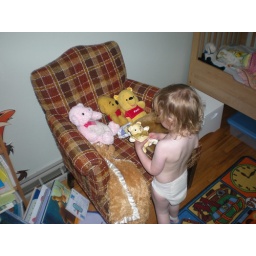
she was gathering all the various bears she owned and sitting them in the chair